Communism

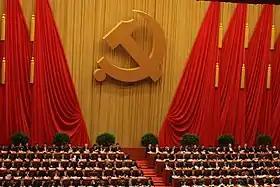
18th National Congress of the Chinese Communist Party

After the Chinese Civil War, Mao Zedong and the Chinese Communist Party came to power in 1949 as the Nationalist government headed by the Kuomintang fled to the island of Taiwan. In 1950–1953, China engaged in a large-scale, undeclared war with the United States, South Korea, and United Nations forces in the Korean War. While the war ended in a military stalemate, it gave Mao the opportunity to identify and purge elements in China that seemed supportive of capitalism. At first, there was close cooperation with Stalin, who sent in technical experts to aid the industrialization process along the line of the Soviet model of the 1930s. After Stalin's death in 1953, relations with Moscow souredMao thought Stalin's successors had betrayed the Communist ideal. Mao charged that Soviet leader Nikita Khrushchev was the leader of a "revisionist clique" which had turned against Marxism and Leninism and was now setting the stage for the restoration of capitalism. The two nations were at sword's point by 1960. Both began forging alliances with communist supporters around the globe, thereby splitting the worldwide movement into two hostile camps.